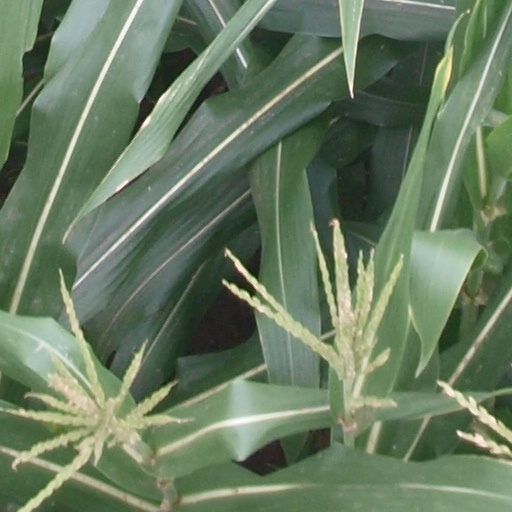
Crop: maize; corn